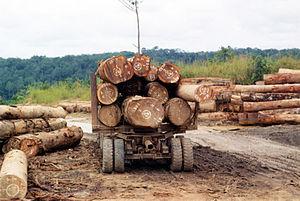
En République centrafricaine, le revenu par habitant est de 446 dollars en 2012. L'agriculture représente 50 % du PIB. Le pays compte des gisements d'aluminium, de cuivre, d’or, de diamant, d’uranium et des puits de pétrole.